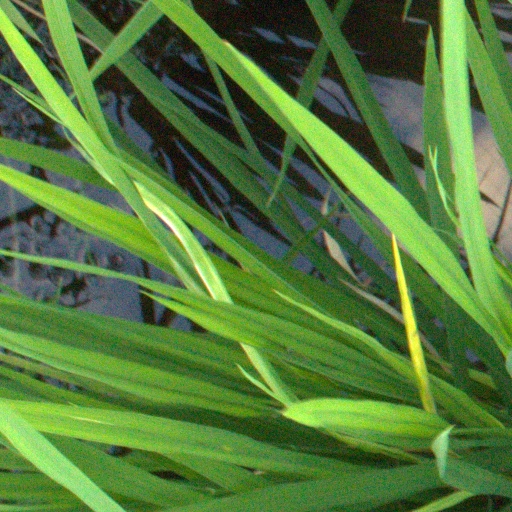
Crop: rice